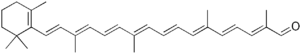
Le terme de caroténoïde aussi appelés tétraterpènoides regroupe les molécules des familles des carotènes et des xanthophylles.